Surendranagar district

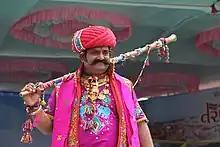
A man in traditional costumes during Tarnetar fair.

Raj-Rajeshwari Temple, on National Highway Number 8 near Limbdi, is a large area of residences, hospitals, and schools. The temple features an exhibition of yoga performed by "Rishiji". This temple has temples to three major gods—Brahma, Vishnu, and Mahesh—inside. It is the only such temple in Gujarat. The temple is noted for its architecture. "(lack of info. Cannot find it via googlemap)"